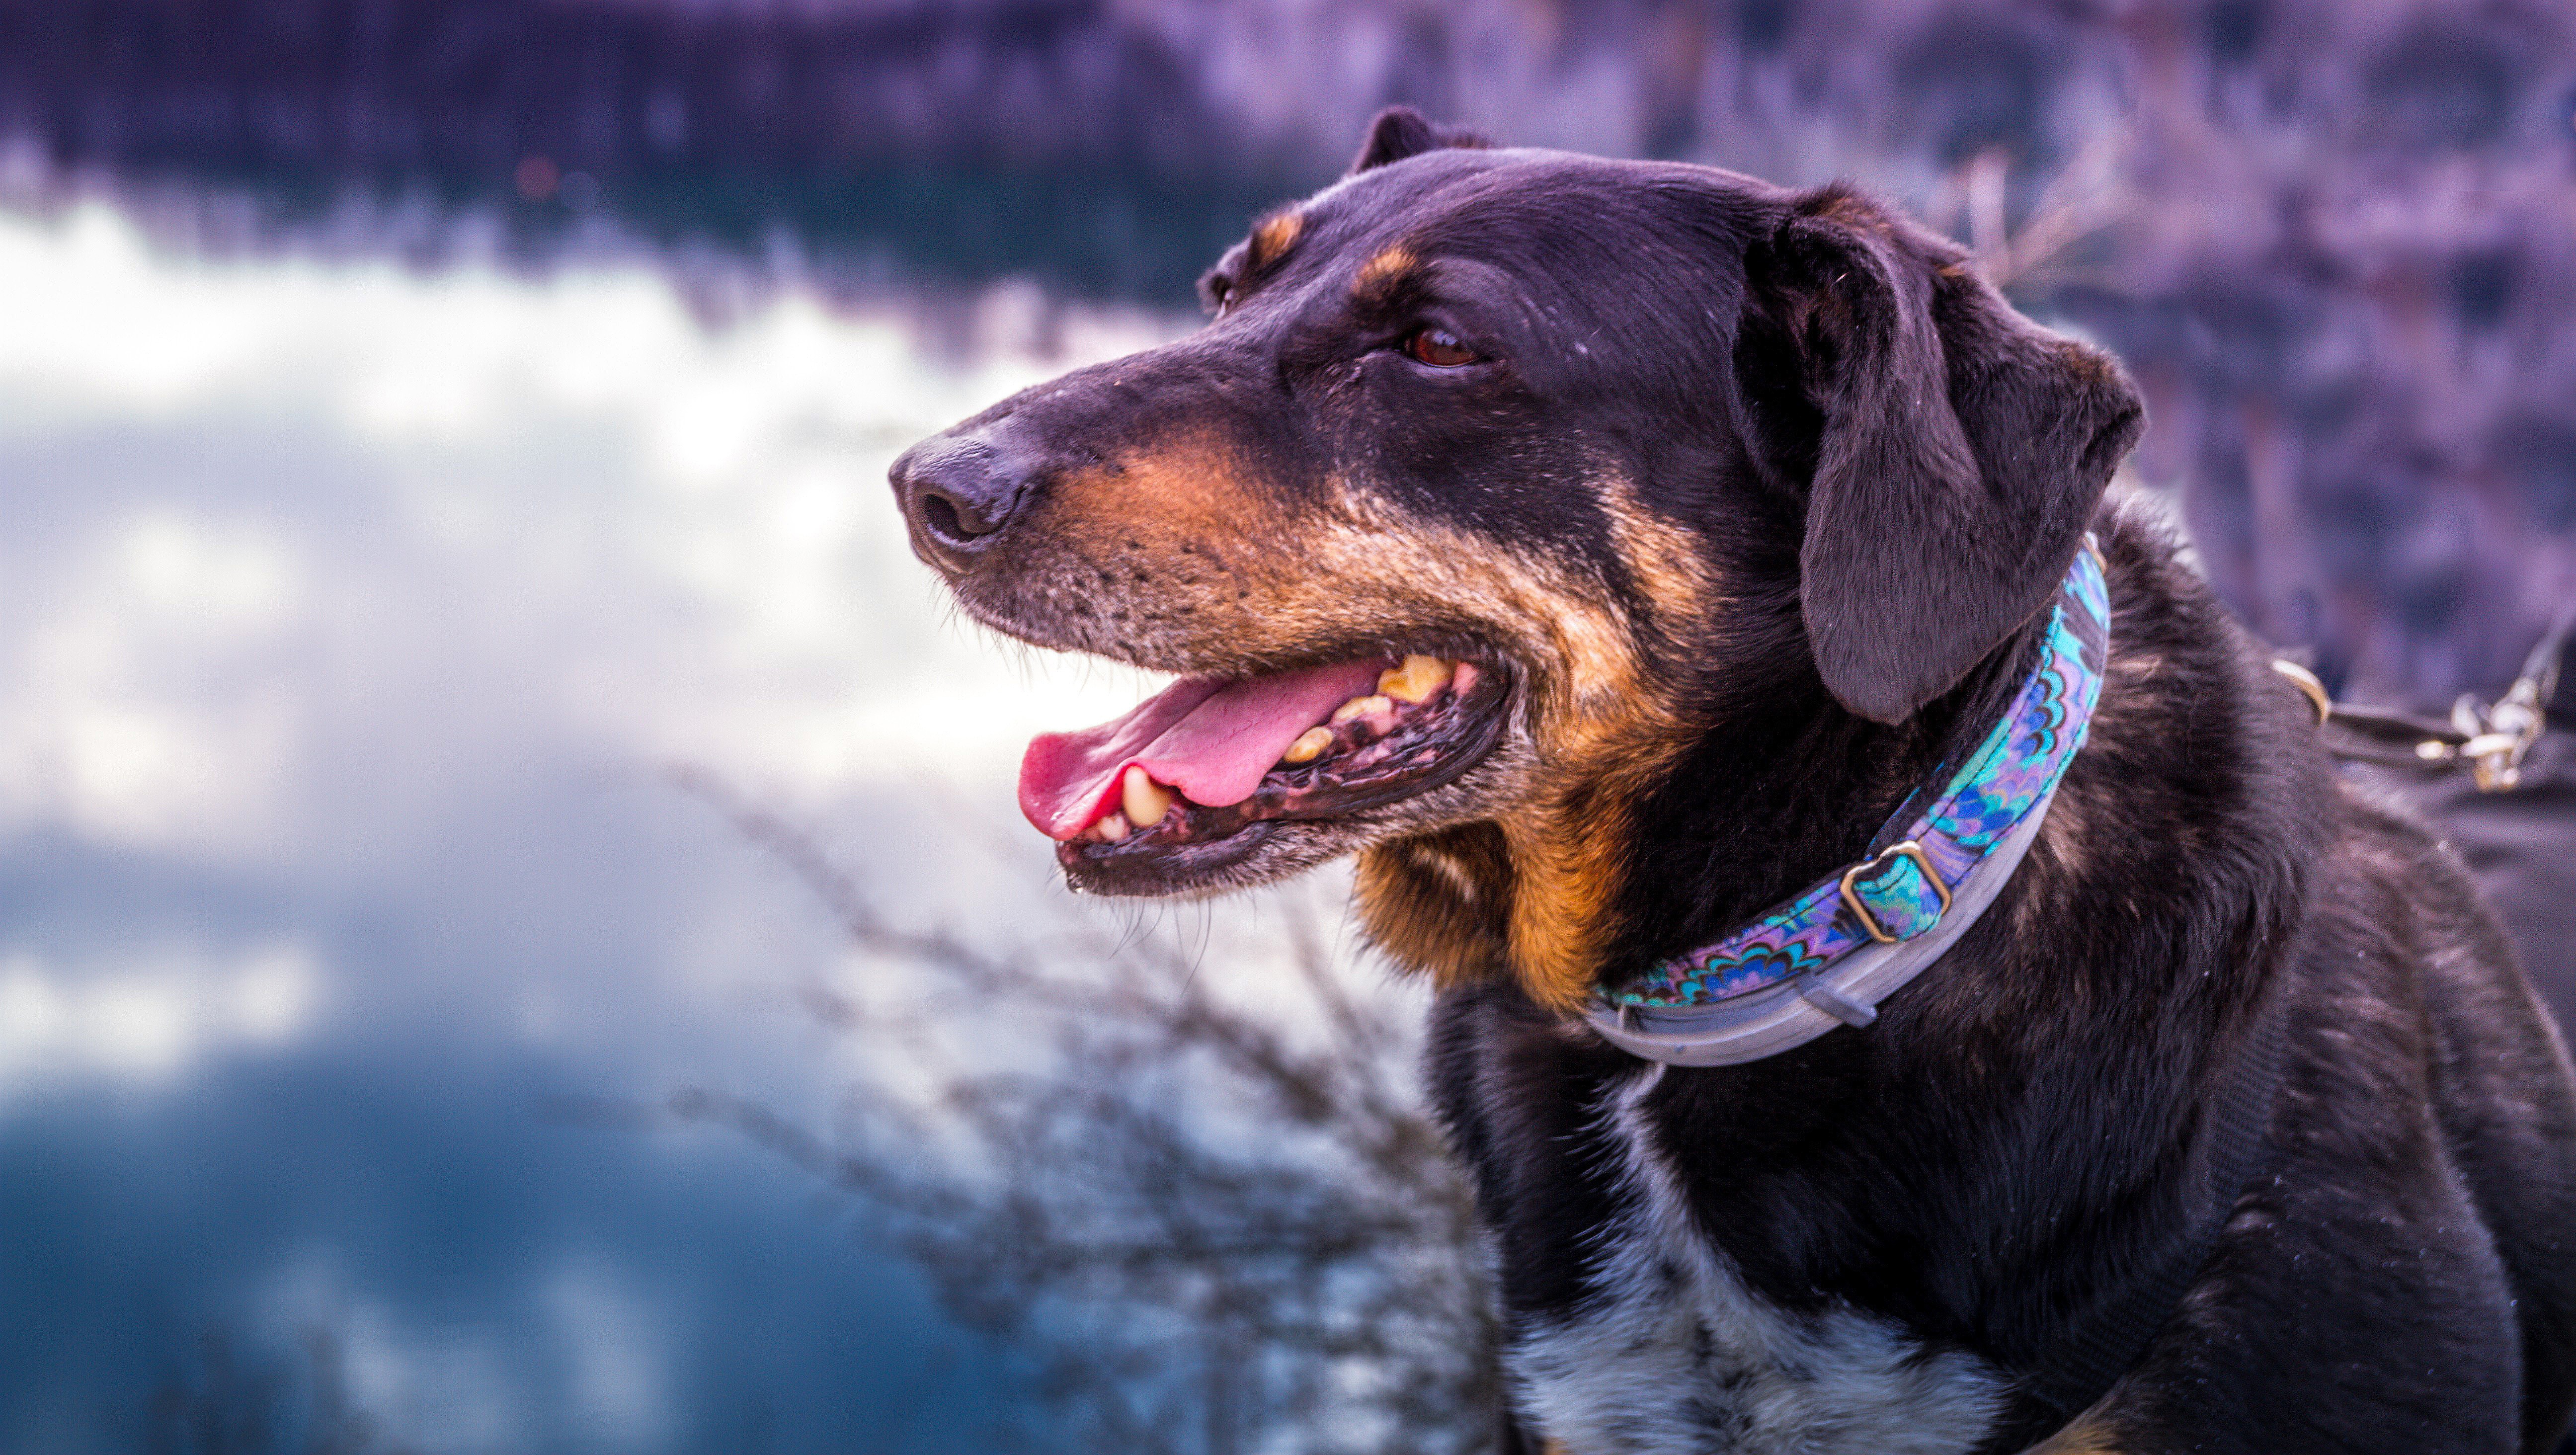
sunlight, lake, puppy, dog, pet, spring, mammal, black, smile, outdoors, animals, poland, vertebrate, labrador retriever, domestic, dog breed, mixed, krakow, cracow, breed, zakrzowek, dog like mammal